Tubal factor infertility

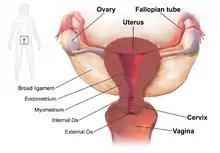
The fallopian tubes are the site of tubal factor infertility

Tubal factor infertility (TFI) is female infertility caused by diseases, obstructions, damage, scarring, congenital malformations or other factors which impede the descent of a fertilized or unfertilized ovum into the uterus through the fallopian tubes and prevents a normal pregnancy and full term birth. Tubal factors cause 25-30% of infertility cases. Tubal factor is one complication of chlamydia trachomatis infection in women.